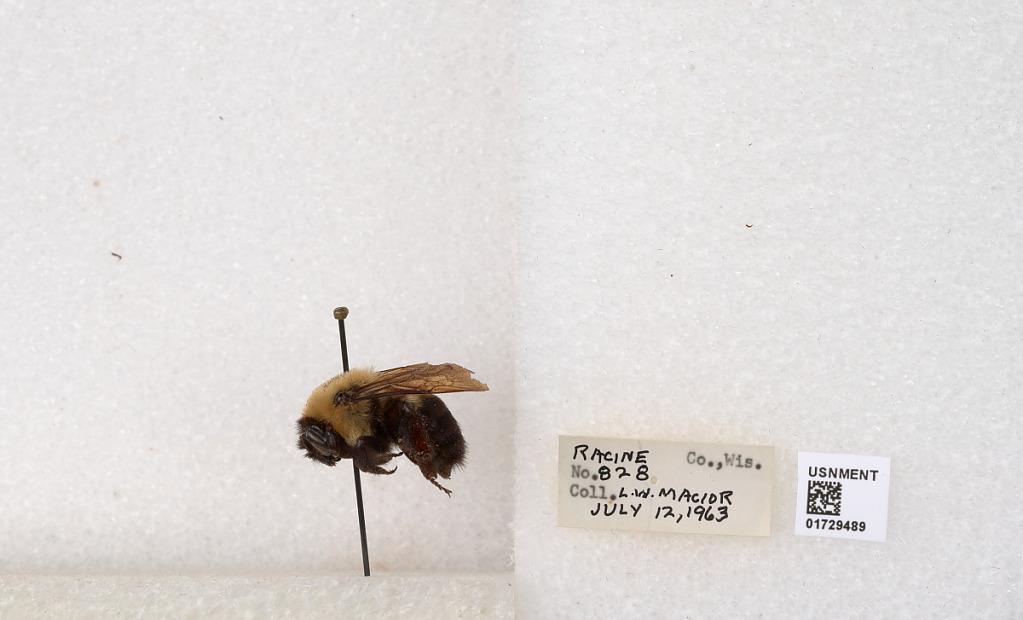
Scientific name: Bombus (Separatobombus) griseocollis (De Geer)
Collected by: L. Macior
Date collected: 1963-7-12
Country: United States
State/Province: Wisconsin
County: Racine
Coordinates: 42.7299, -87.8123